Denny Cagur

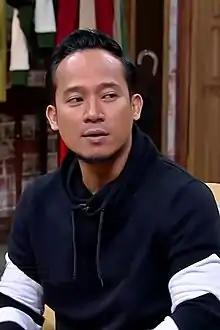
Denny Cagur in 2017

Denny Wahyudi (born 29 August 1977), commonly known as Denny Cagur, is an Indonesian politician, actor, comedian and presenter. He first came into the public eye in 1997 as a member of the comedy group The Cagur Band, with Wendy Armoko and .